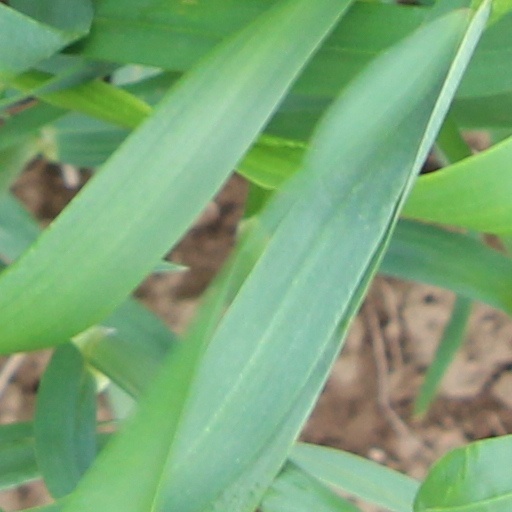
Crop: wheat